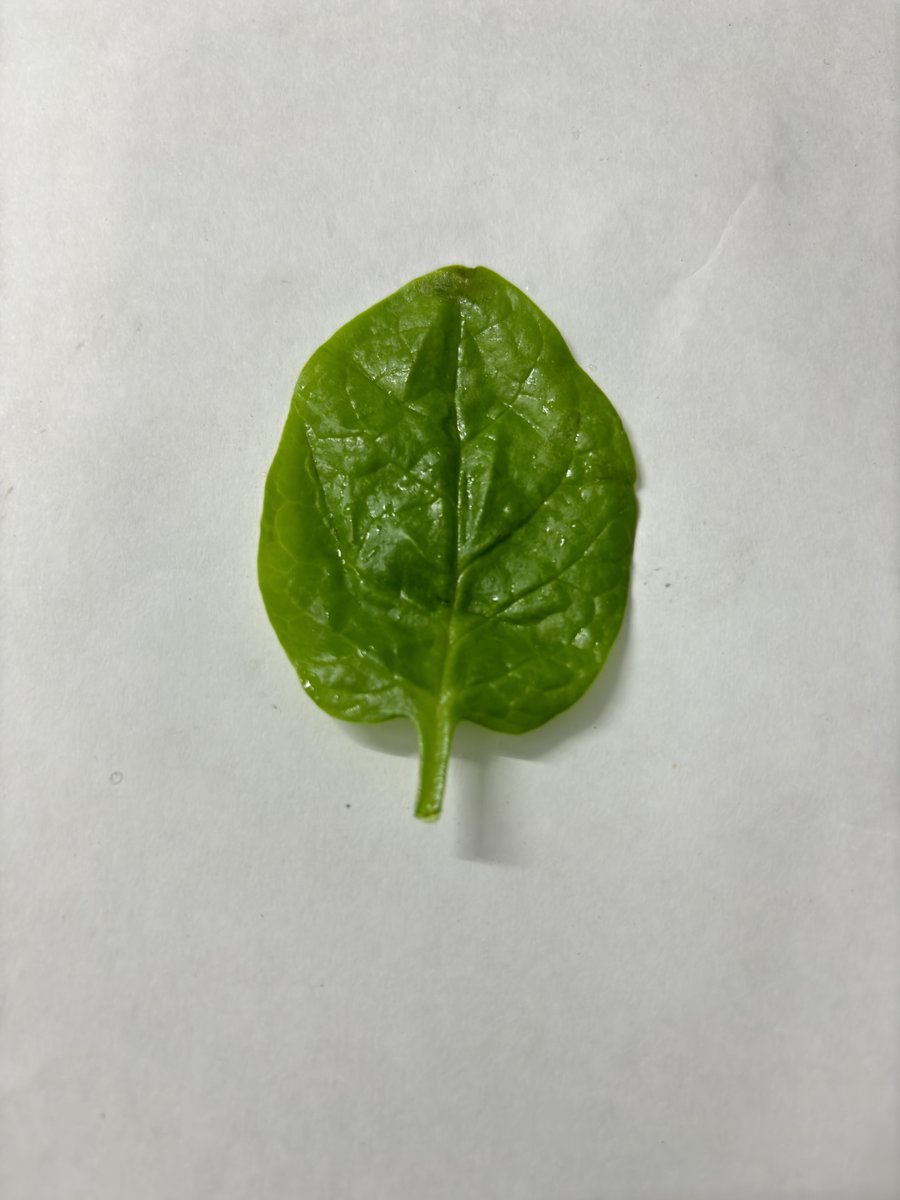
Label: Healthy-Leaf